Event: Nepal Earthquake
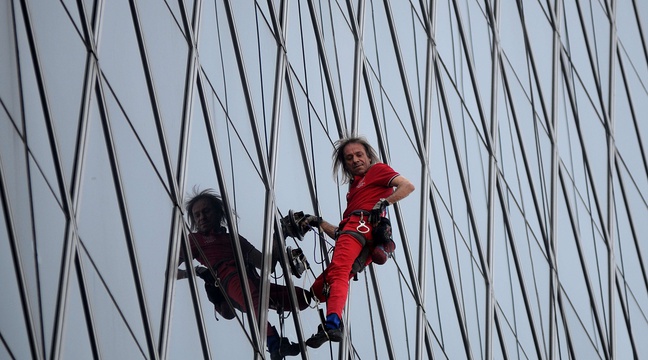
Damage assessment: no_damage